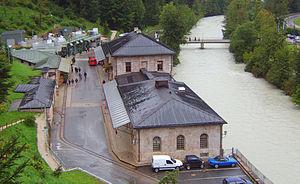
Voici une liste de mines situées en Allemagne excluant celles de Rhénanie-du-Nord-Westphalie, listées sur l'article dédié liste de mines en Rhénanie-du-Nord-Westphalie.